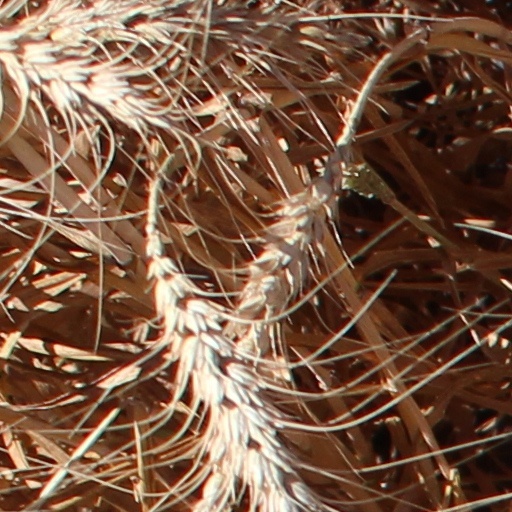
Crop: wheat